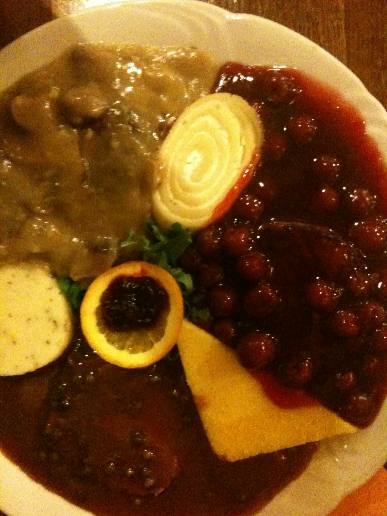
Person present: No